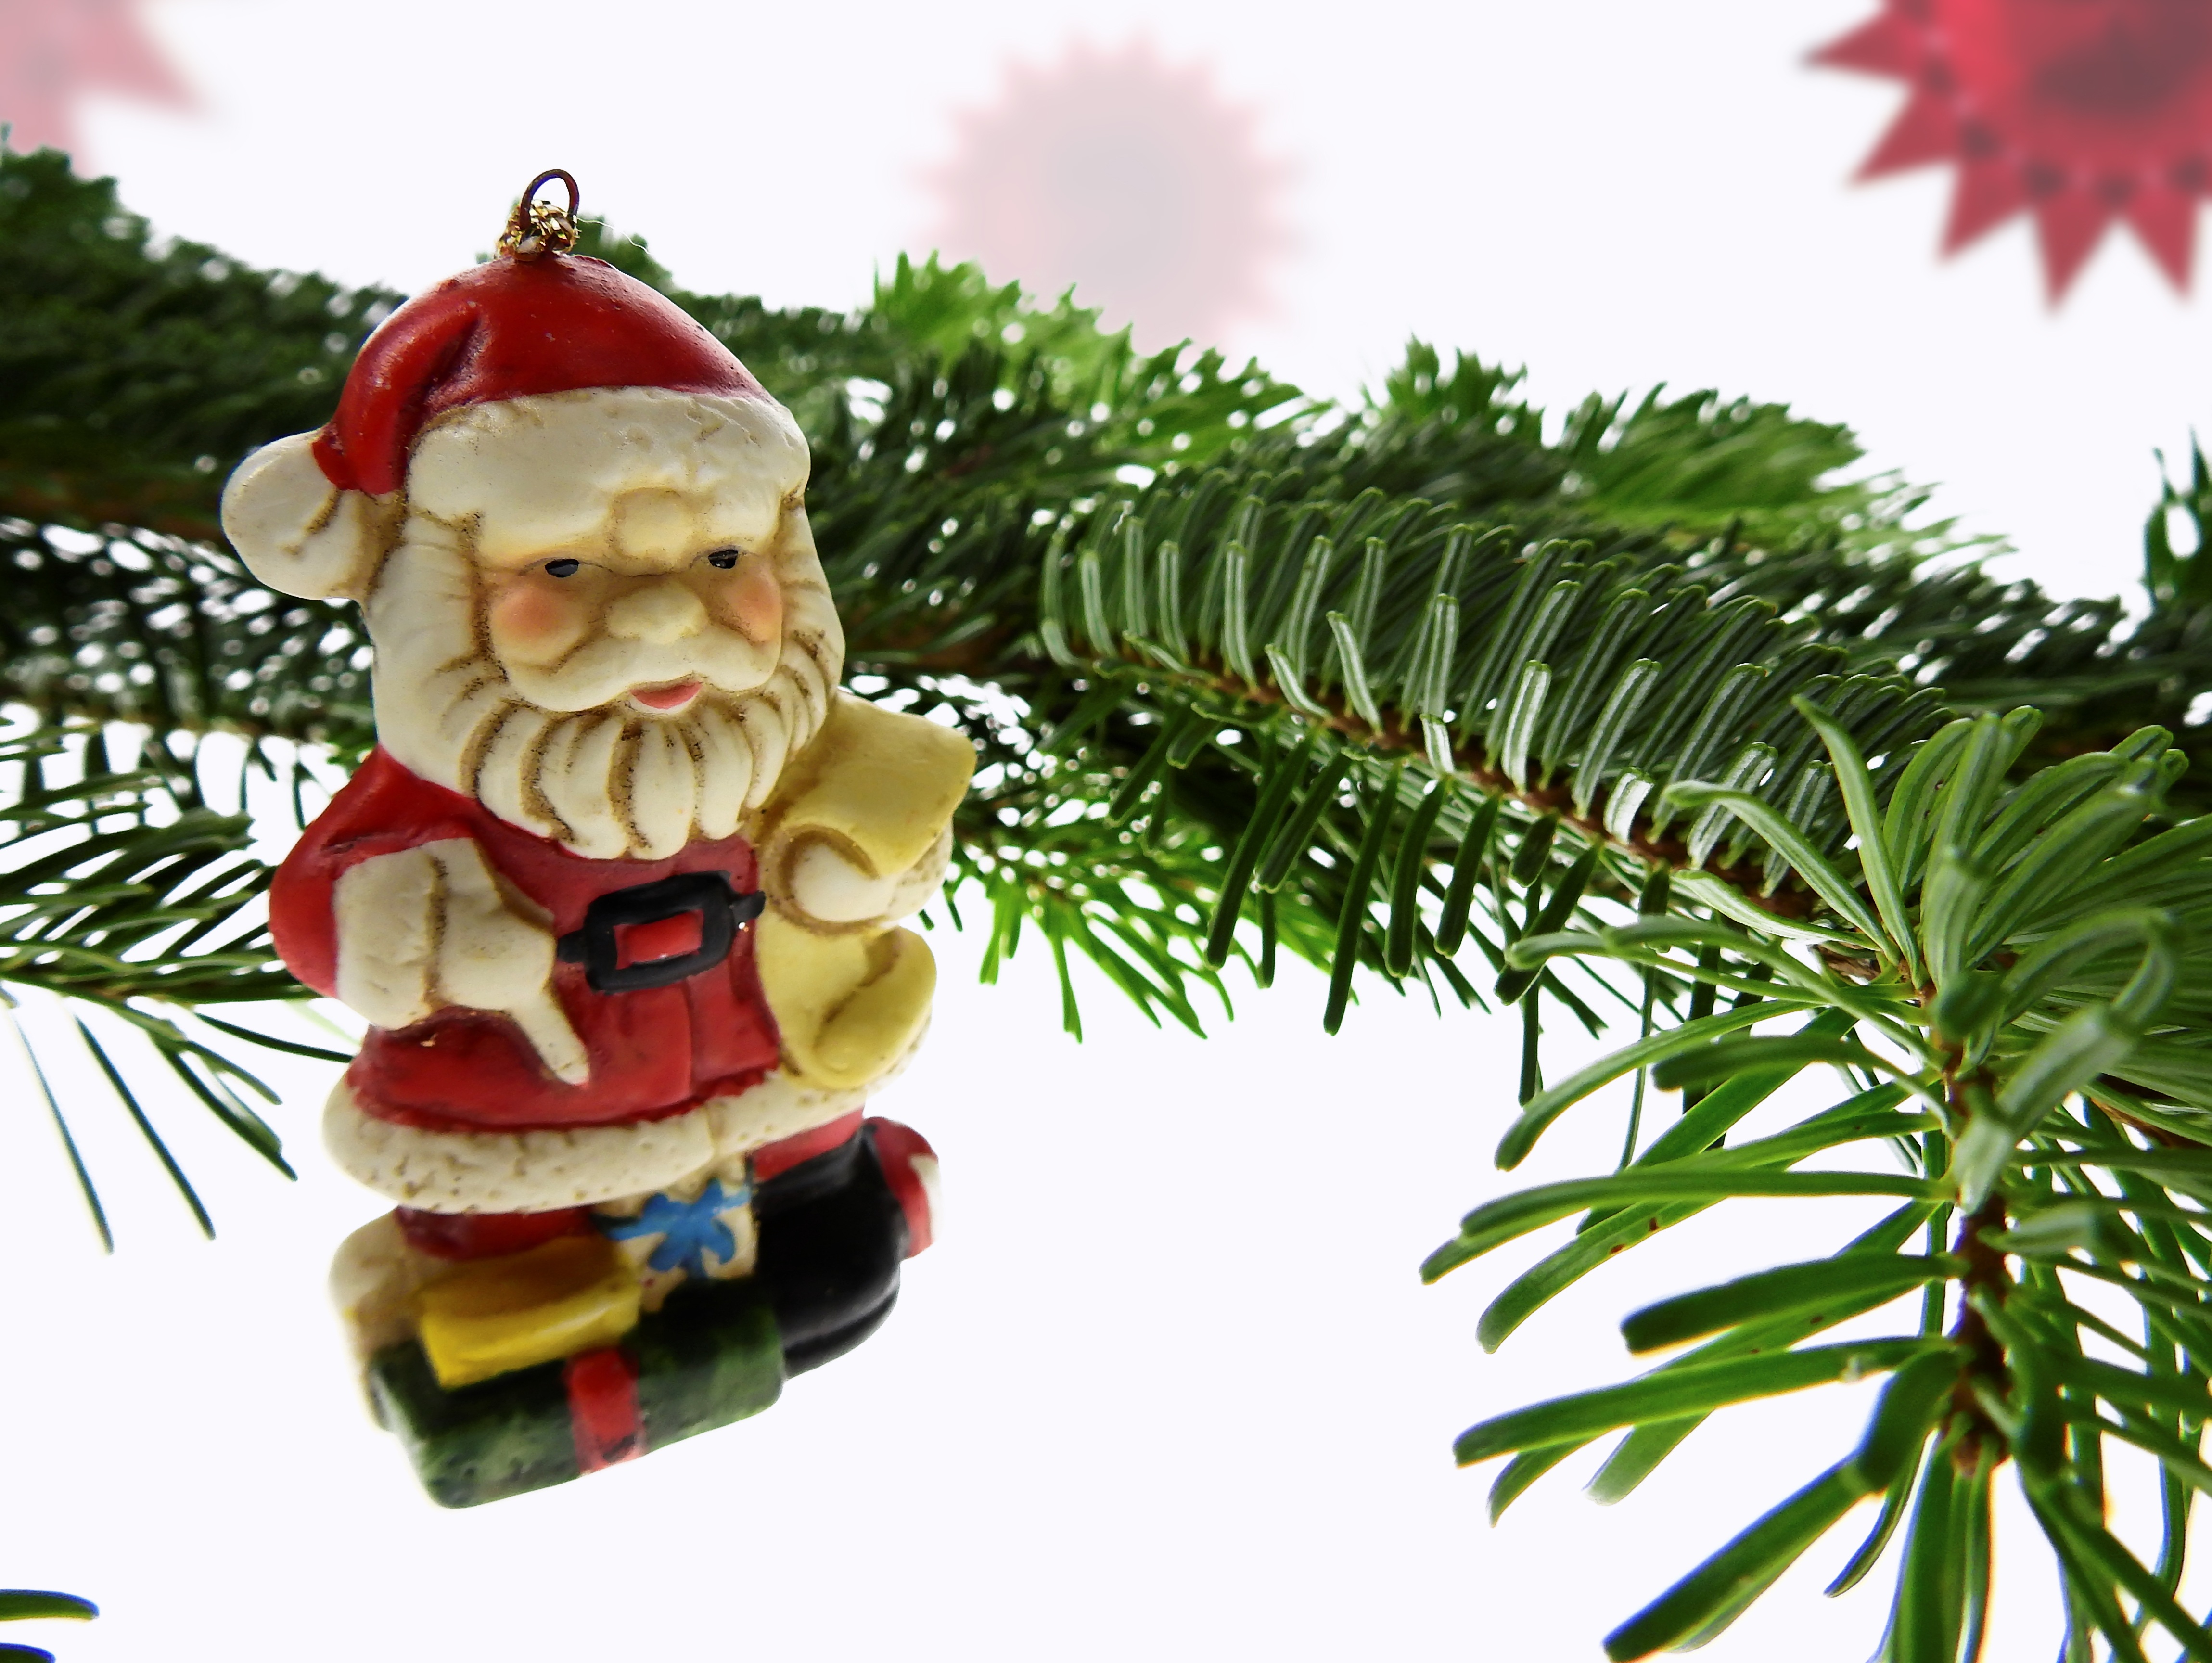
branch, monument, bear, statue, decoration, christmas, fir, christmas tree, deco, conifer, advent, christmas decoration, christmas time, figure, contemplative, greeting card, santa claus, christmas eve, christmas ornaments, garden gnome, porzelanfigur